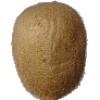
Label: kiwi